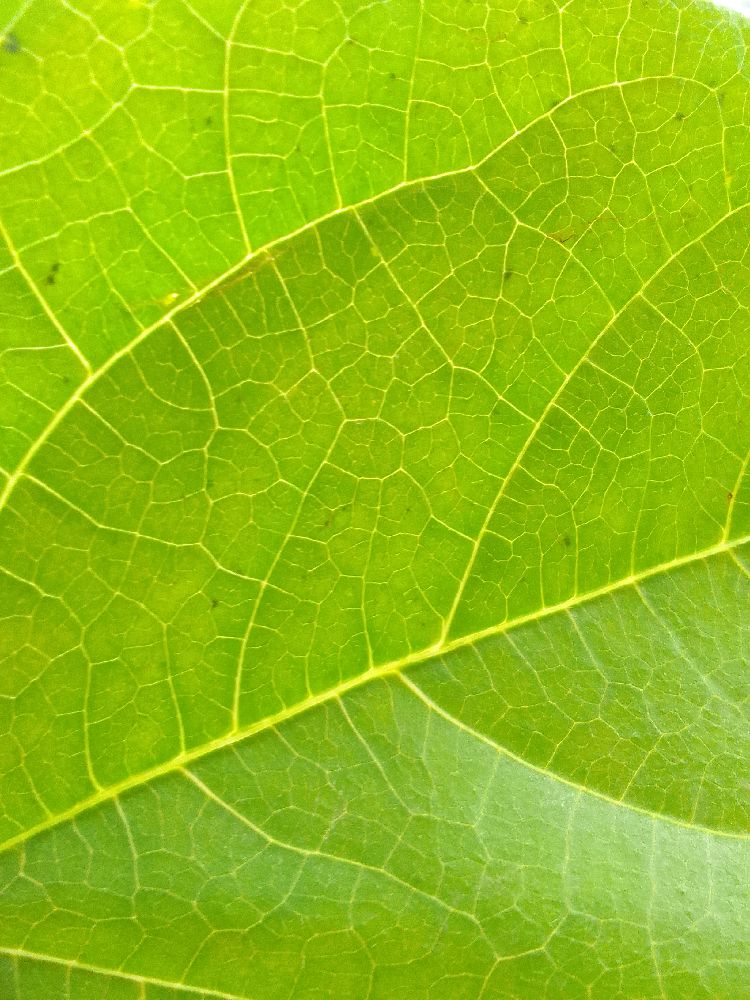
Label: healthy